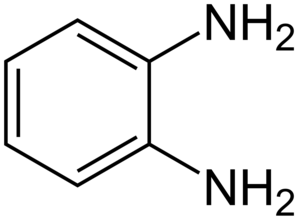
Une diamine est un type de polyamine contenant exactement deux groupes amine. Les diamines sont principalement utilisées comme monomères pour synthétiser des polyamides, des polyimides et des polyurées. La principale diamine produite est le 1,6-diaminohexane, précurseur du Nylon 6-6, suivie de l'éthylènediamine. L'hydrazine n'est en général pas considérée comme une diamine puisque ce n'est ni une amine, ni une dibase.